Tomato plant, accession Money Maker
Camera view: horizontal (90 deg, fisheye); turntable rotation: 210 degrees
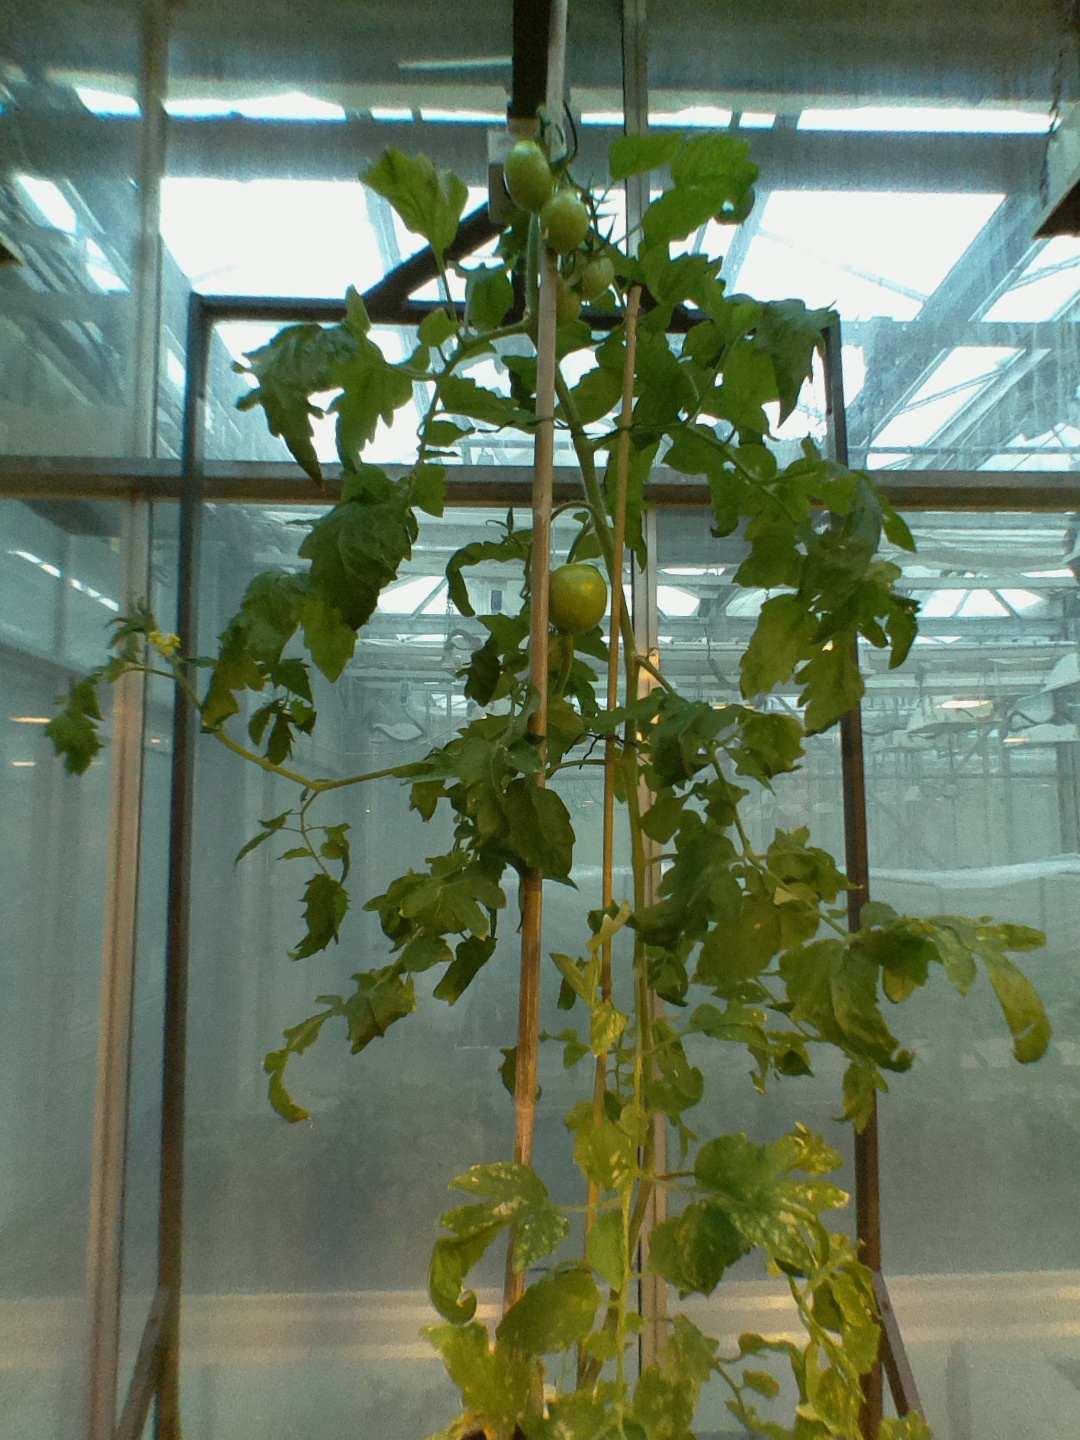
BBCH growth stage 74: 40%-50% of final fruit size